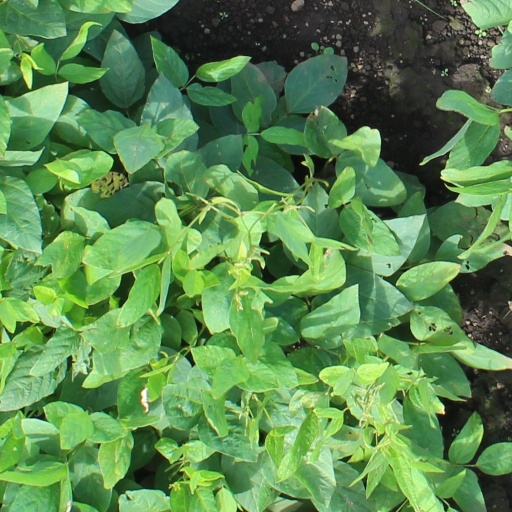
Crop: soybean